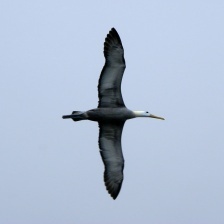
Species: ALBATROSS
Scientific name: DIOMEDEIDAE